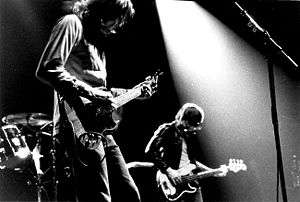
The Lemonheads
Lemonheads er en alternativ rock-gruppe fra USA. Gruppen blev dannet i 1986.